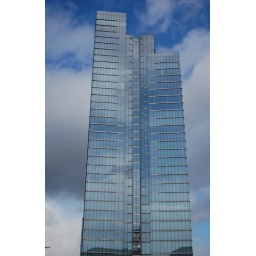
I liked the view of this building against the sky